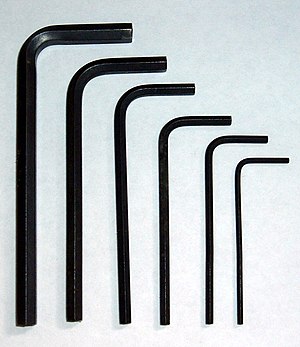
Unbrako
Unbrakonøgler
Unbrako er et varemærke tilhørende det amerikanske firma Standard Pressed Steel Company, som i 1920'erne udviklede et bolt- og præcisionsskrue-sortiment, fra starten tiltænkt bilindustrien, hvor præcision og sikkerhed er vigtigt.